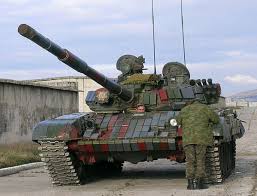
Label: T-72